Nullification crisis

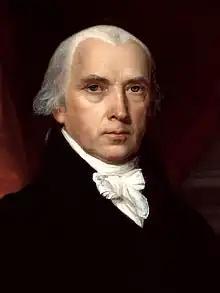
James Madison

The election of 1800 was a turning point in national politics, as the Federalists were replaced by the Democratic-Republican Party led by Jefferson, but the four presidential terms spanning the period from 1800 to 1817 "did little to advance the cause of states' rights and much to weaken it." Over Jefferson's opposition, the power of the federal judiciary, led by Federalist Chief Justice John Marshall, increased. Jefferson expanded federal powers with the acquisition of the Louisiana Territory and his use of a national embargo designed to prevent involvement in a European war. Madison in 1809 used national troops to enforce a Supreme Court decision in Pennsylvania, appointed an "extreme nationalist" in Joseph Story to the Supreme Court, signed the bill creating the Second Bank of the United States, and called for a constitutional amendment to promote internal improvements.